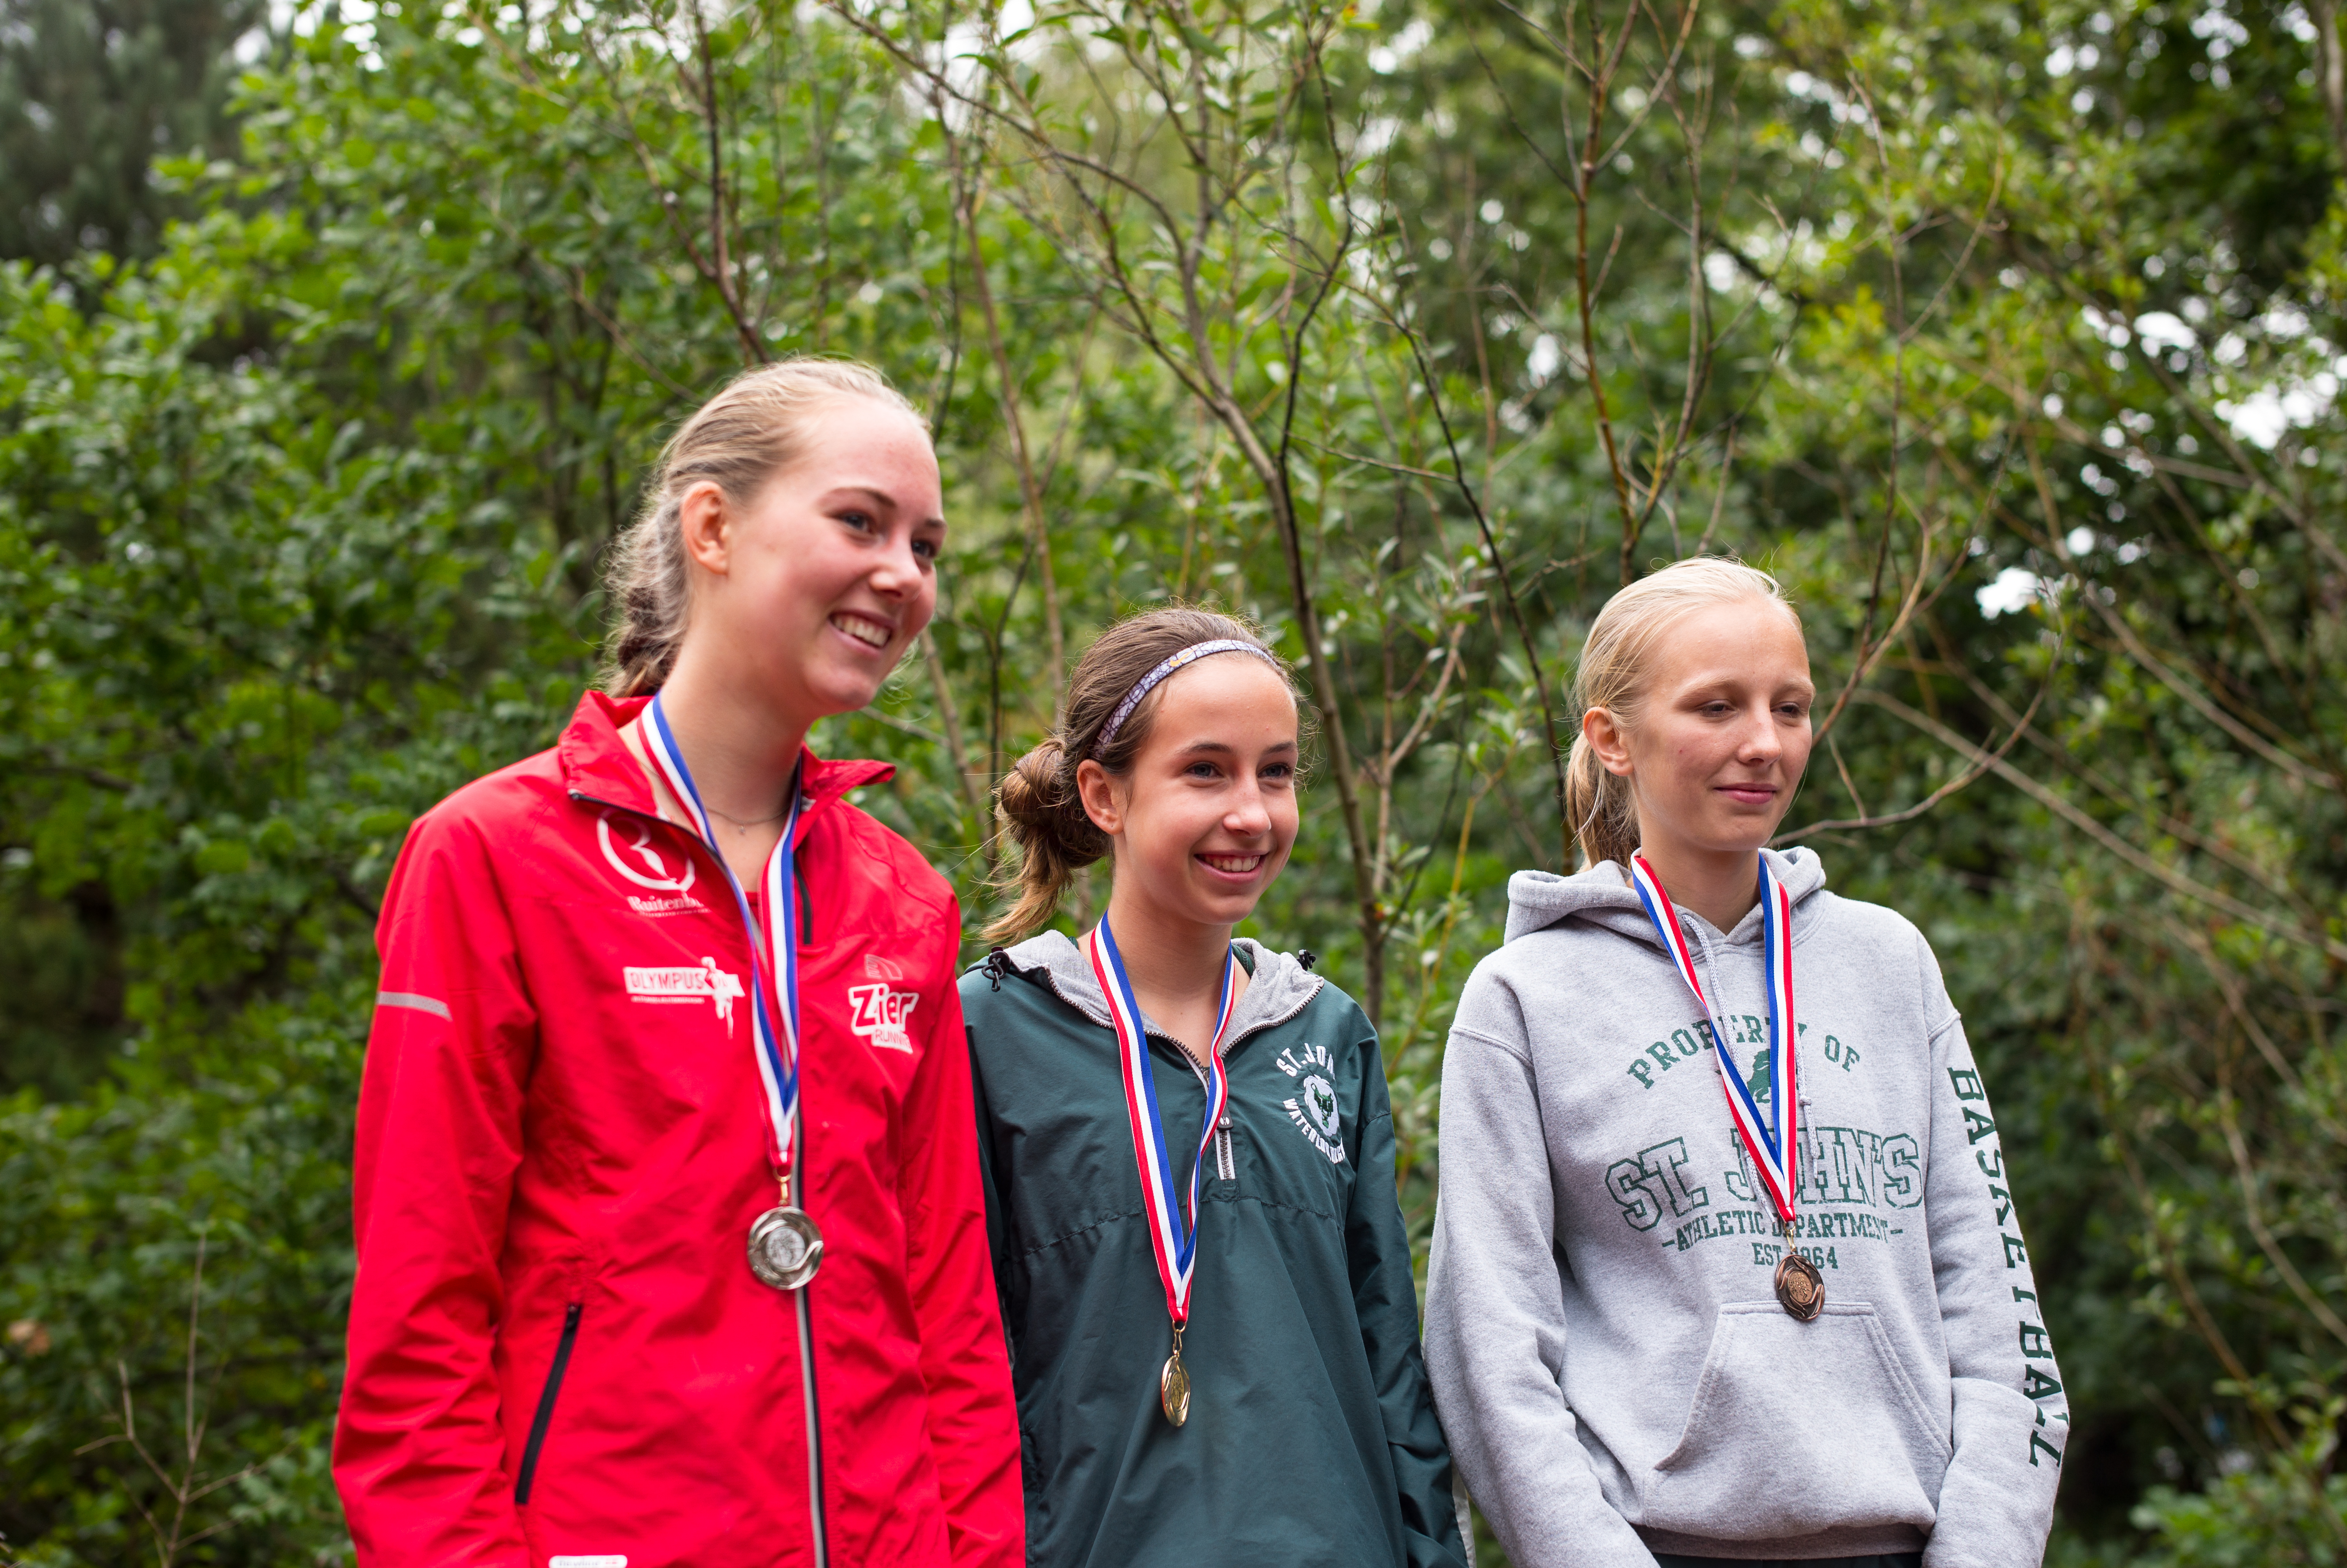
person, people, spring, senior citizen, family, team